Petty Plough

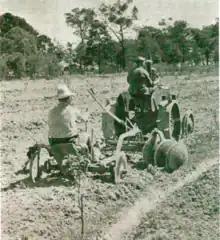
Petty Plough in operation

Frank and Herbert Petty were orchardists, growing apples, pears, lemons, cherries and peaches. The entire orchard was cultivated. The Petty Plough was designed to plough between and around the fruit trees, working right up to the trees, eliminating the need for slow and tedious manual cultivation between the trees.